Fiori musicali

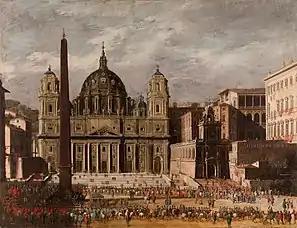
A 1630 painting of St. Peter's Basilica in Rome, where Frescobaldi worked at the time of the publication of "Fiori musicali"

"Fiori musicali" was first published in Venice in 1635, when Frescobaldi was working as organist of St. Peter's Basilica in Rome, under the patronage of Pope Urban VIII and his nephew Cardinal Francesco Barberini. It may have been conceived as music for St Mark's Basilica or a similarly important church. The collection was printed by Giacomo Vincenti (a celebrated publisher who had previously published reprints of Frescobaldi's capriccios), and dedicated to Cardinal Antonio Barberini, Francesco's younger brother. The full title of Frescobaldi's work is "Fiori musicali di diverse compositioni, toccate, kyrie, canzoni, capricci, e recercari, in partitura". The "fiori musicali" appellation was not uncommon in the early 17th century, used by composers such as Felice Anerio, Antonio Brunelli, Ercole Porta, Orazio Tarditi, and others.